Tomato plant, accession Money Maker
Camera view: horizontal (90 deg, fisheye); turntable rotation: 240 degrees
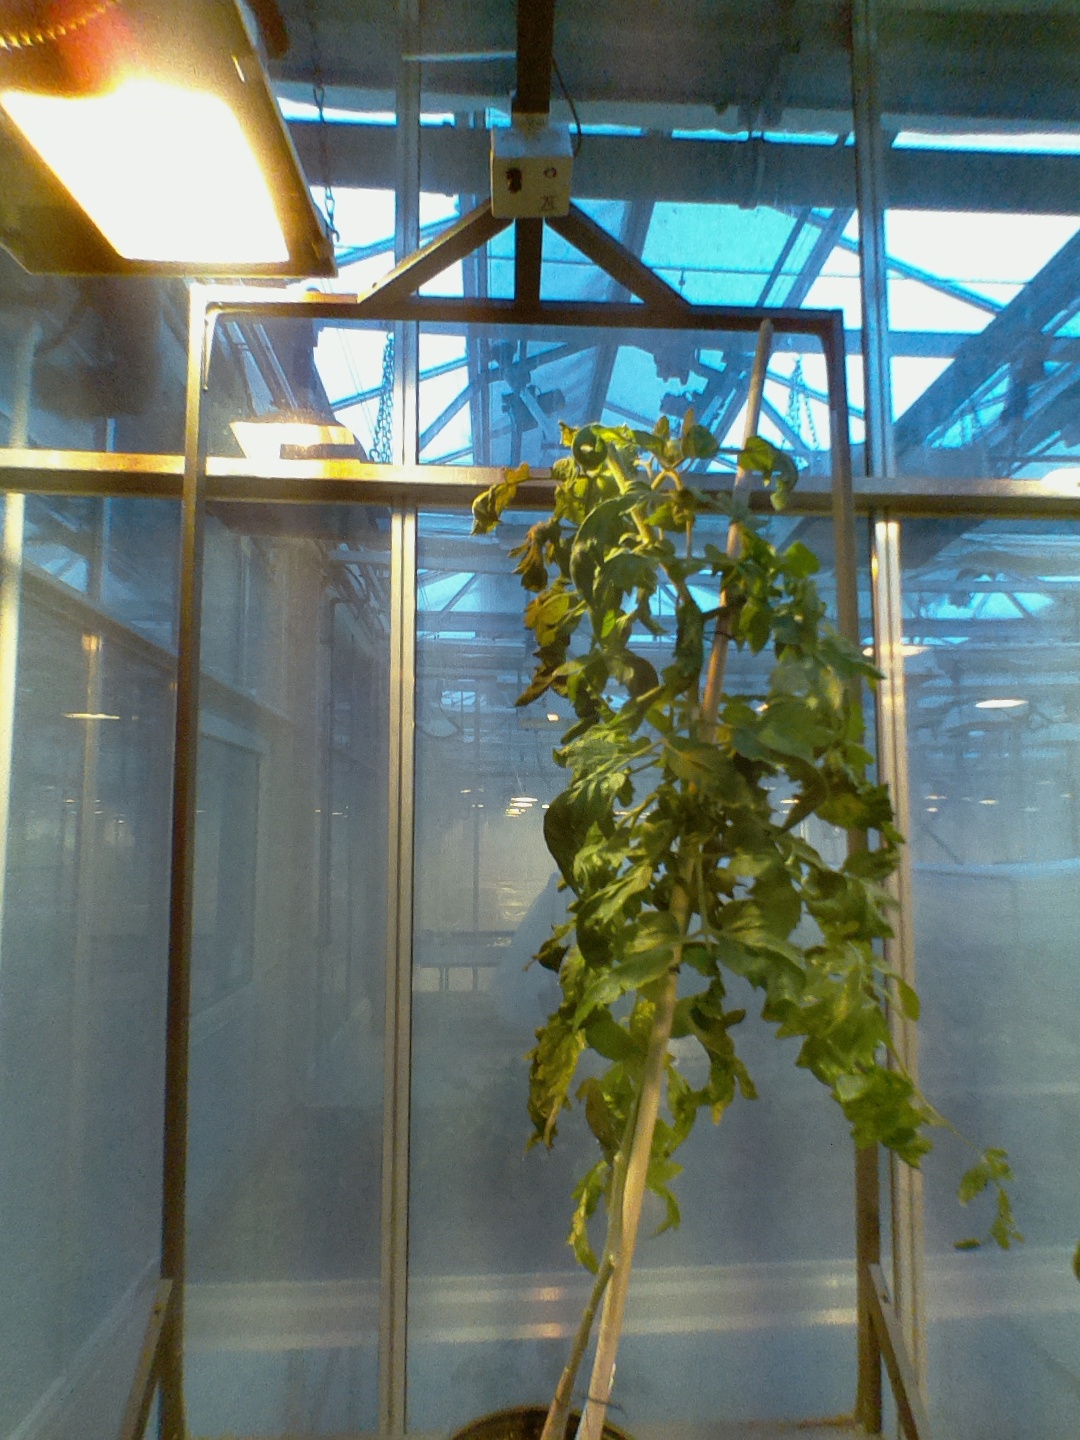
BBCH growth stage 75: 50%-60% of final fruit size